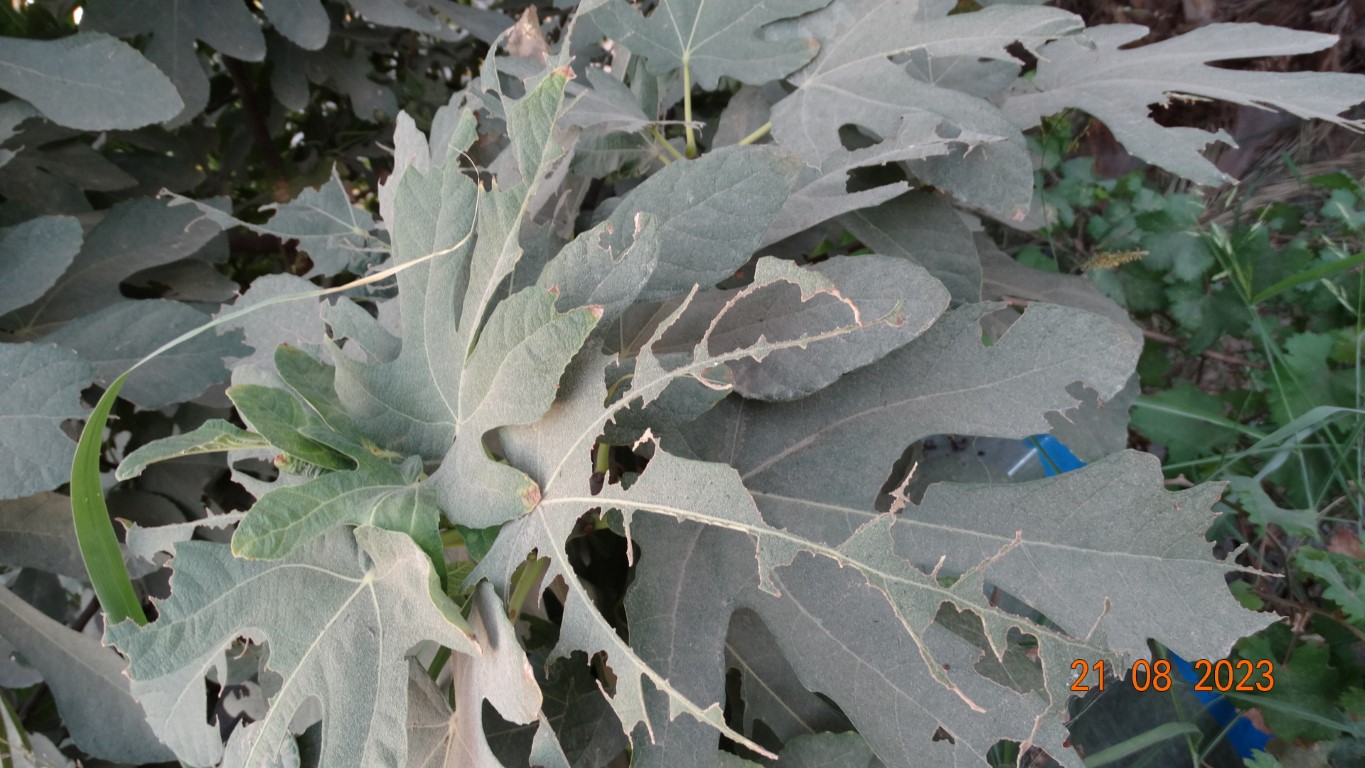
Label: infected